Tin(II) oxide

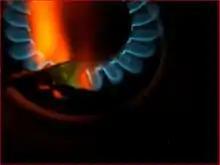
Tin(II) oxide burning

Blue-black SnO can be produced by heating the tin(II) oxide hydrate, ("x" < 1) precipitated when a tin(II) salt is reacted with an alkali hydroxide such as NaOH.